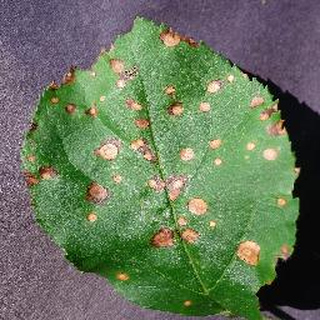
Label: apple_black_rot